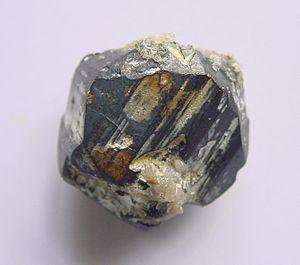
La djurleite est un minéral de sulfure de cuivre d'origine secondaire, de formule Cu₃₁S₁₆ qui cristallise en symétrie prismatique-monoclinique. Elle est massive à première vue mais est elle constituée de corps tabulaires épais et de cristaux prismatiques. Elle est apparue avec d'autres minéraux du supergène comme la chalcocite, la covellite ou la digénite dans les minerais riches en cuivre. Ce minéral appartient à la famille des chalcocites et ressemble beaucoup à la chalcocite, de formule Cu₂S, dans sa composition et ses propriétés. Cependant, les deux minéraux montrent des différences en cristallographie aux rayons X. Des intercroissances entre les cristaux de djurleite, de digénite et de chalcocite sont fréquentes. Cependant, beaucoup des associations identifiées par la diffraction des rayons X entre la digénite et la djurleite peuvent, en fait, être des mélanges d'anilite et de djurleite, l'anilite se transformant en digénite lorsque les minéraux sont broyés.